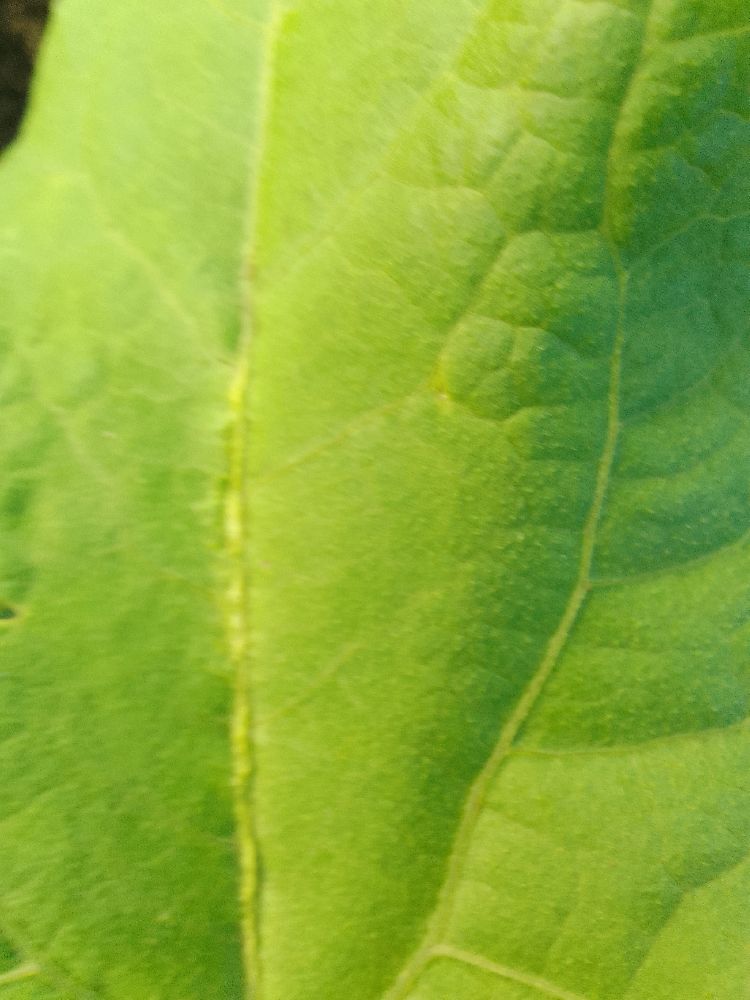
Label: healthy